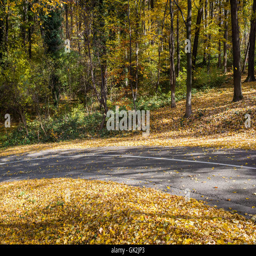
pathway through the autumn forest in morning